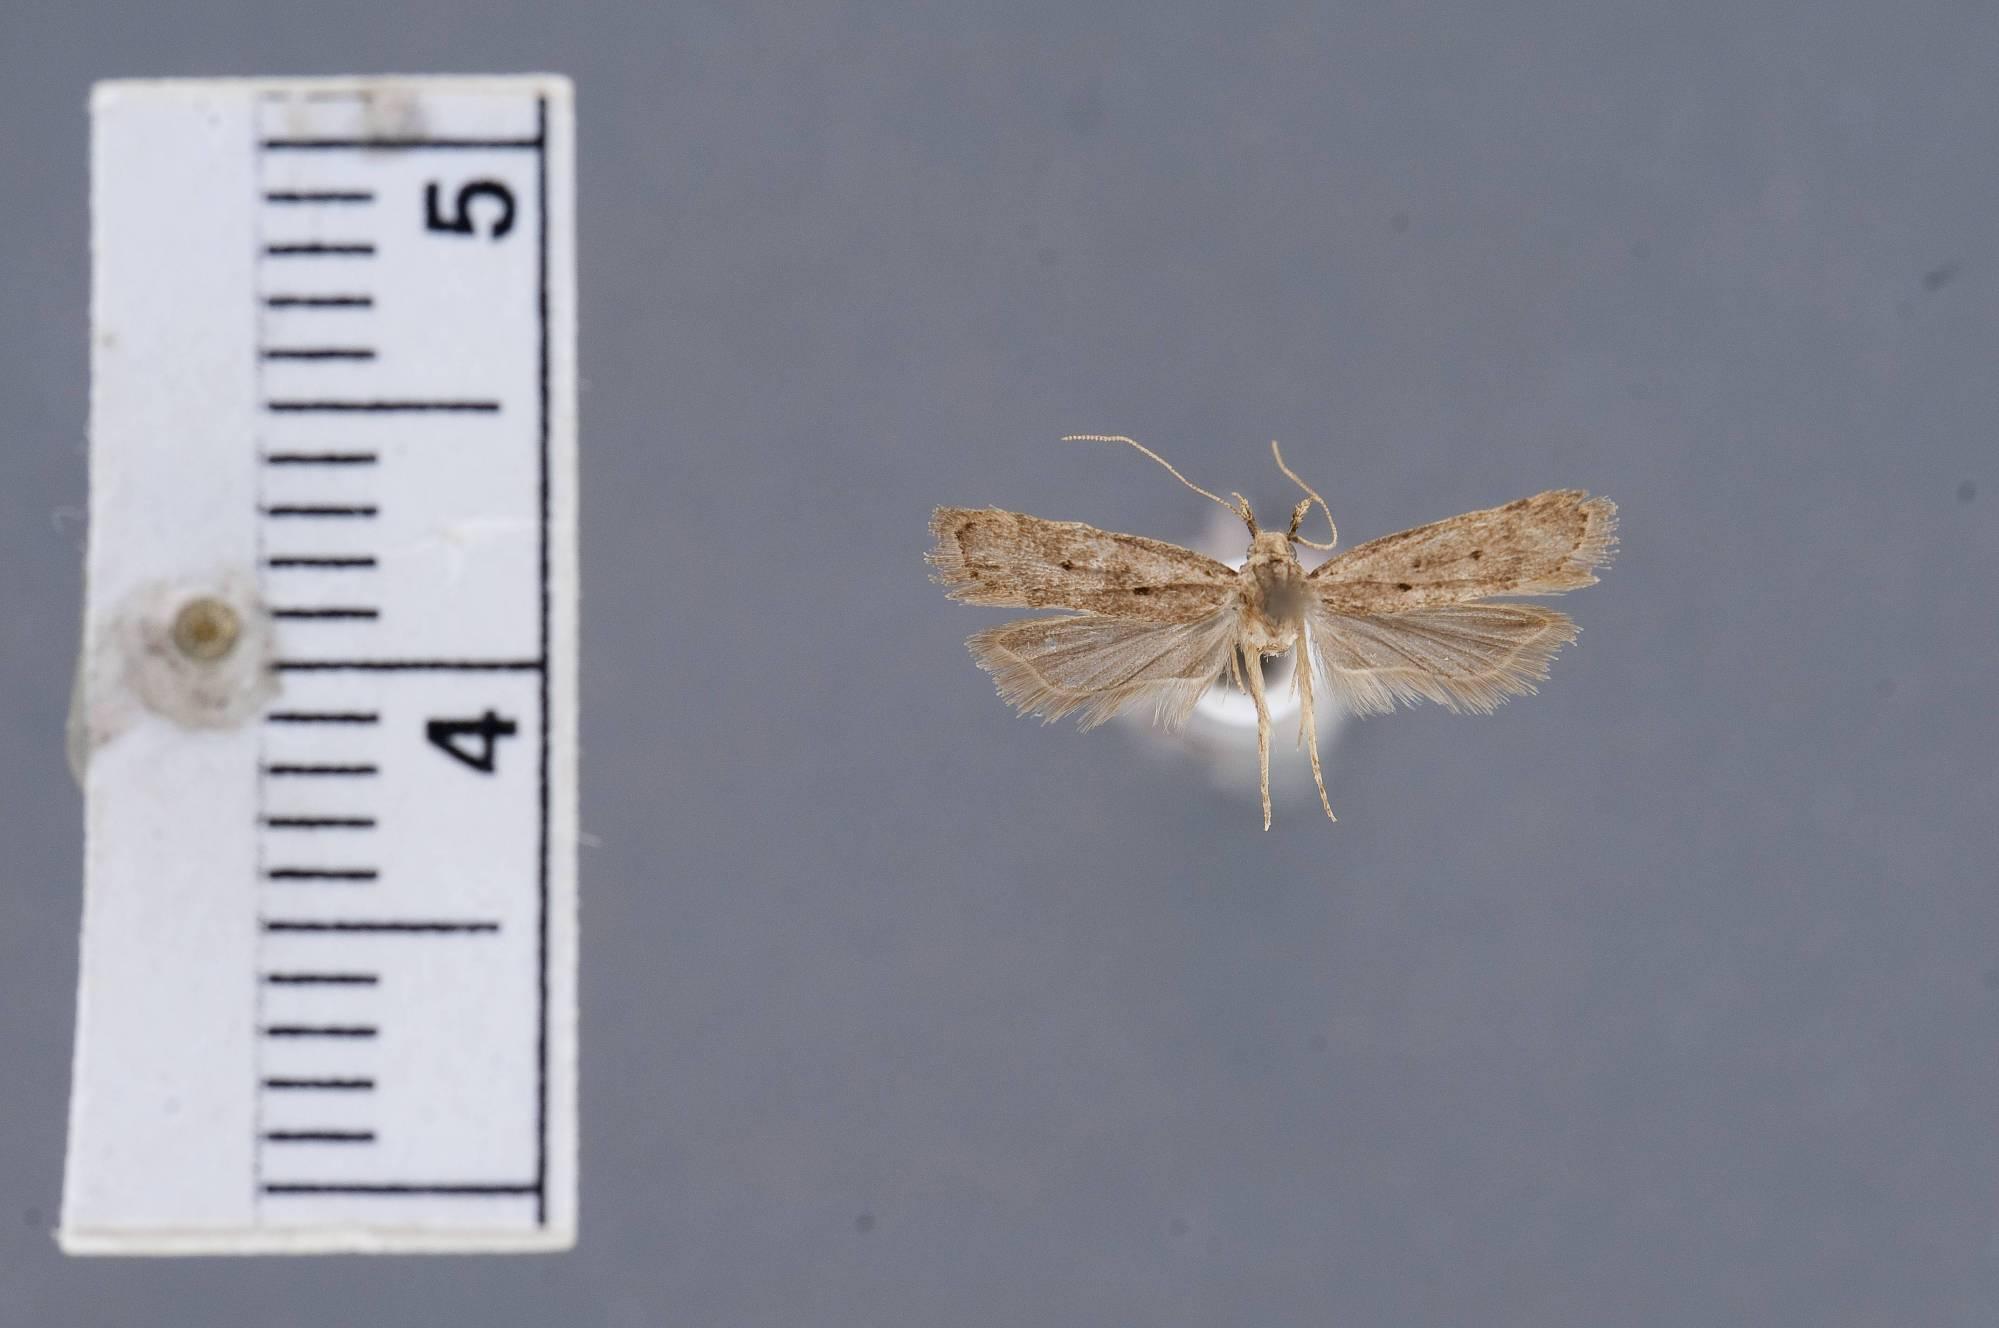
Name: Lecithocera improvisa
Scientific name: Lecithocera improvisa Diakonoff, 1968
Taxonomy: Animalia, Arthropoda, Insecta, Lepidoptera, Glossata, Lecithoceridae, Lecithocerinae
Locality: Mindanao, Philippines
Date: Jul 1917 to Aug 1917